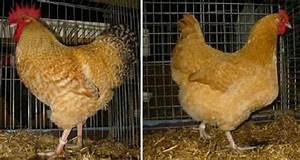
Label: chicken